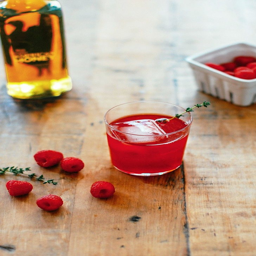
keep this recipe for christmas party .